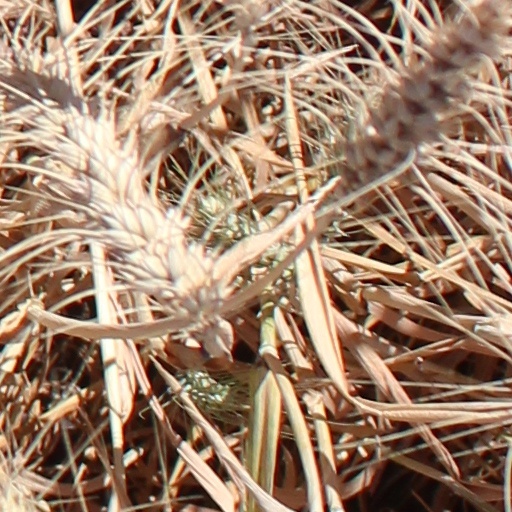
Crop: wheat